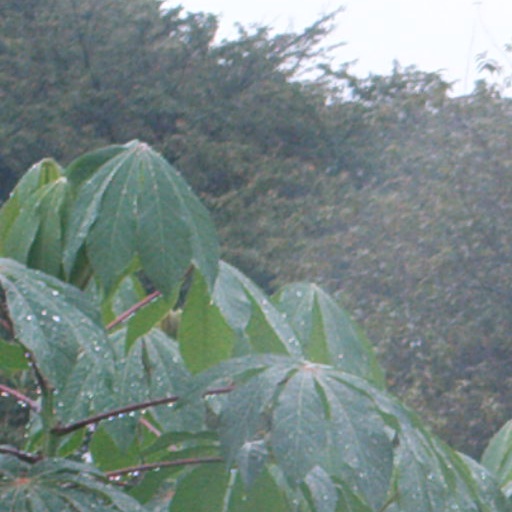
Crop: cassava